Noble Network of Charter Schools

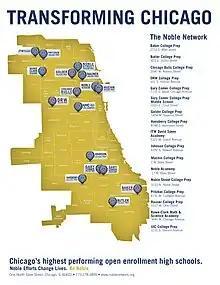
Noble Network of Charter Schools map

The Noble-Relay Teaching Residency, run in partnership with Relay Graduate School of Education, launched in the summer of 2014, provides a one-year pathway into a career as a teacher in an urban setting for Noble alumni and interested community members.